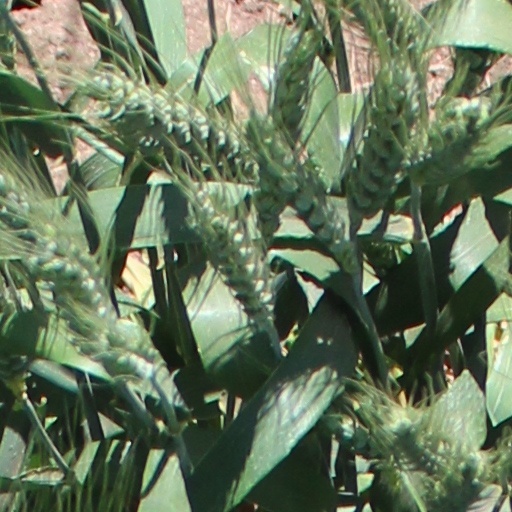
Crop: wheat